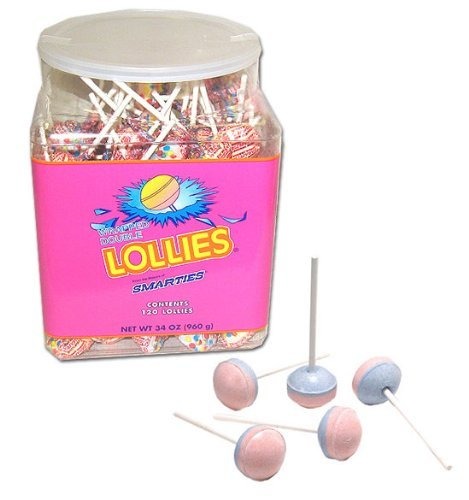
Item Name: Smarties Double Lollies in Display (Pack of 120)
Value: 120.0
Unit: Count

Price: 20.845